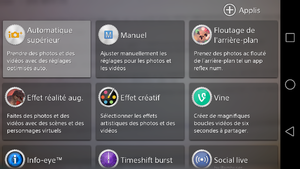
Les micro applis pour l'appareil photo du Sony Xperia Z1
Le Sony Xperia Z1 est un smartphone haut de gamme conçu par la société Sony Mobile Communications, successeur du Sony Xperia Z. Comme son prédécesseur il est proposé en trois couleurs: noir, blanc et violet dans un design unibody conçu cette fois dans un châssis en aluminium plutôt qu'en plastique et utilisant des capuchons pour lui conférer une certaine résistance à l'eau et à la poussière.